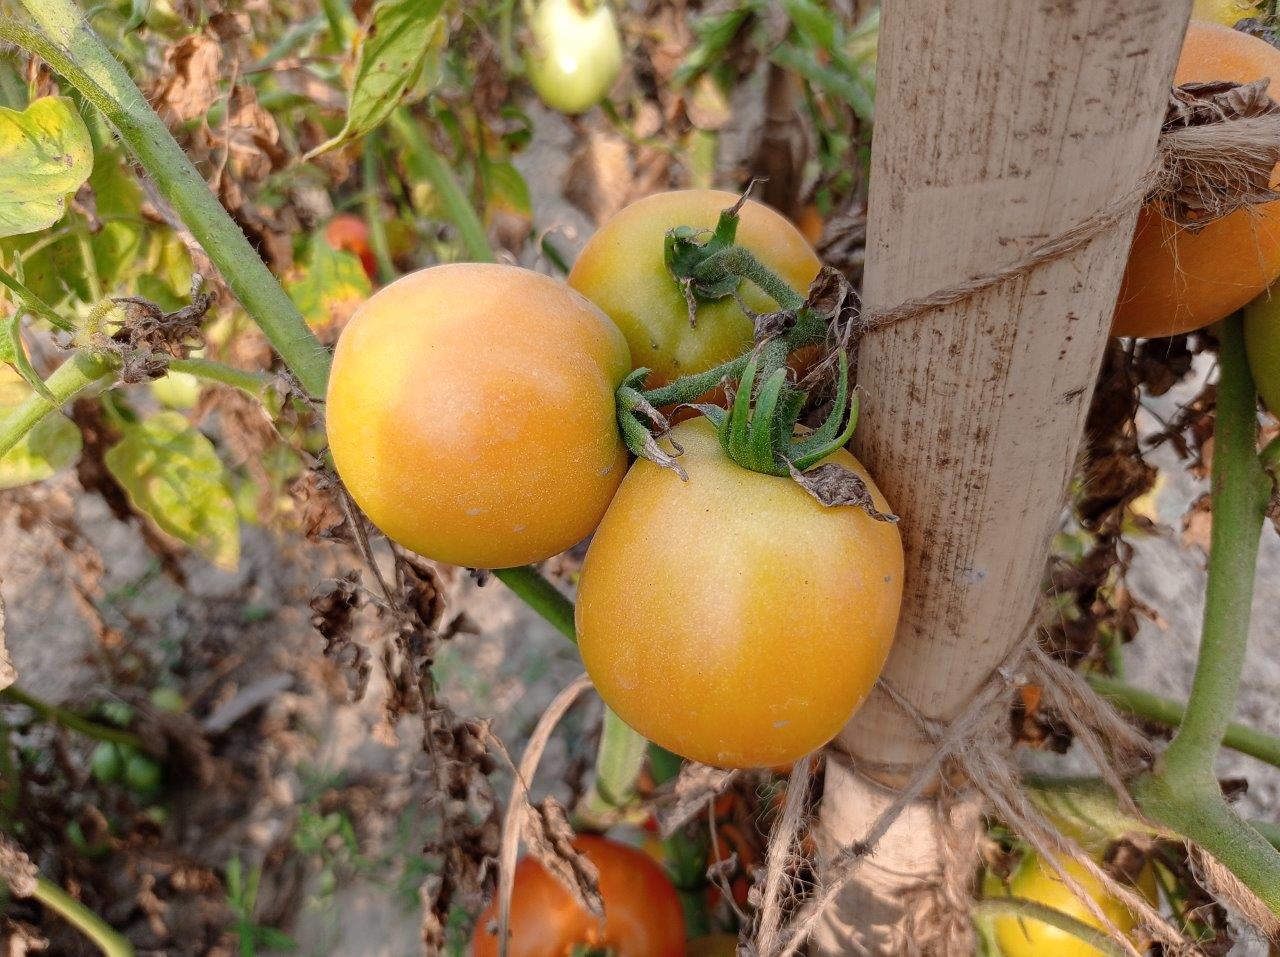
Maturity: Mature